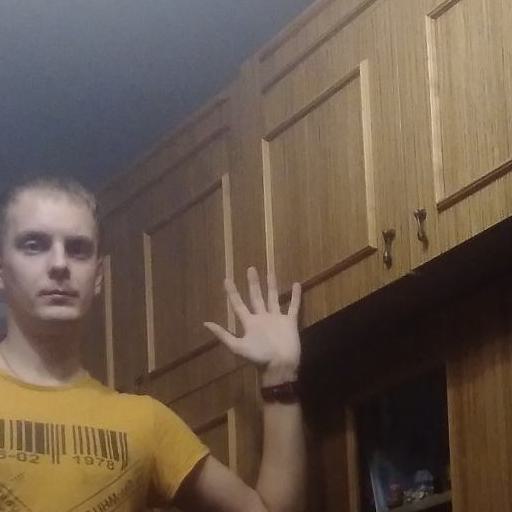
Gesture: palm